Carlos Berlocq

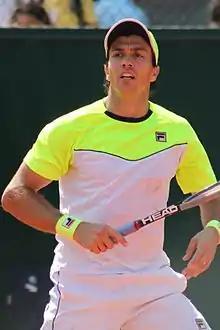
Berlocq at the 2015 French Open

Carlos Alberto Berlocq (born February 3, 1983) is an Argentine former professional tennis player and coach nicknamed "Charly", "Panther" and "Warlocq". Berlocq's career-high singles ranking was World No. 37, achieved in March 2012. His favourite surface was clay.